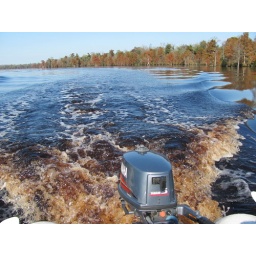
water in lake drummond was BROWN!